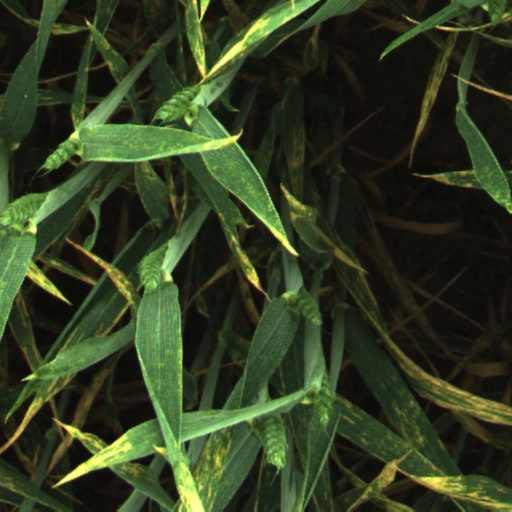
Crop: wheat